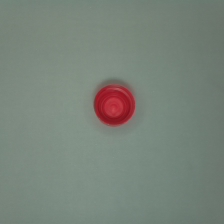
Color: red/orange/pink/fuchsia/brown
Cap type: standard cap